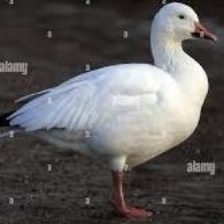
Species: SNOW GOOSE
Scientific name: ANSER CAERULESCENS
ImageNet parent category: goose